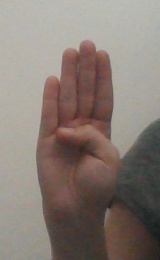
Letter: kaaf